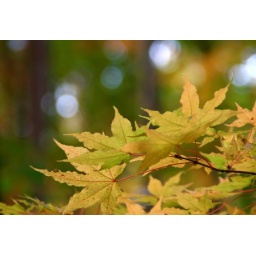
A maple tree in forest